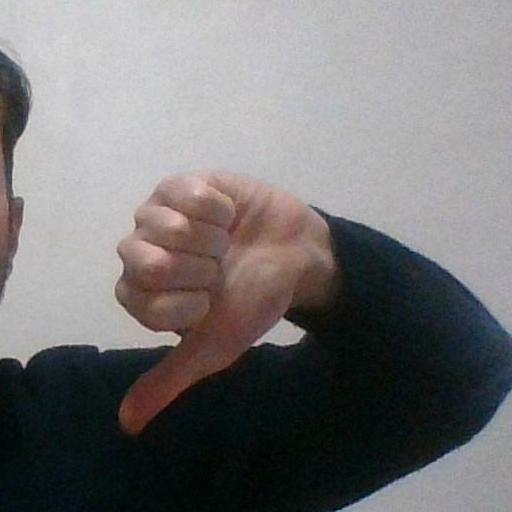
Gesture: dislike